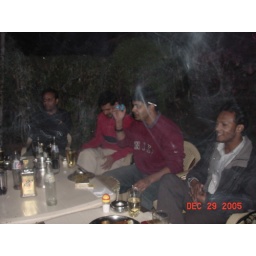
smoke on the water fire in the sky